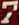
Number: 7